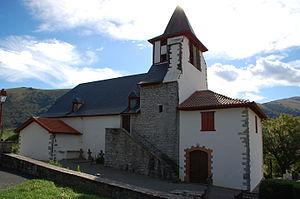
Eglise d'Ibarolle
Bages
Ibarrolle est une commune française située dans le département des Pyrénées-Atlantiques, en région Nouvelle-Aquitaine.